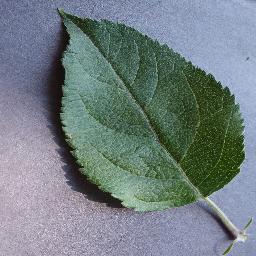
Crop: apple
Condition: healthy